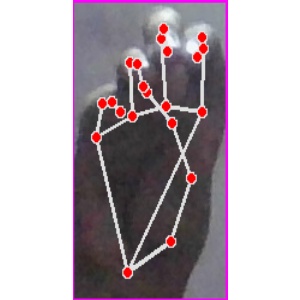
अक्षर: ङ